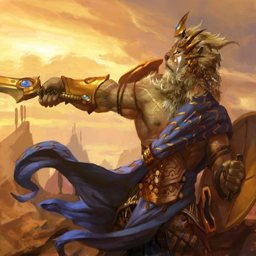
a selection of illustrations i created for game .